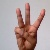
The image shows a hand gesture representing the letter 'W' in Indian Sign Language.